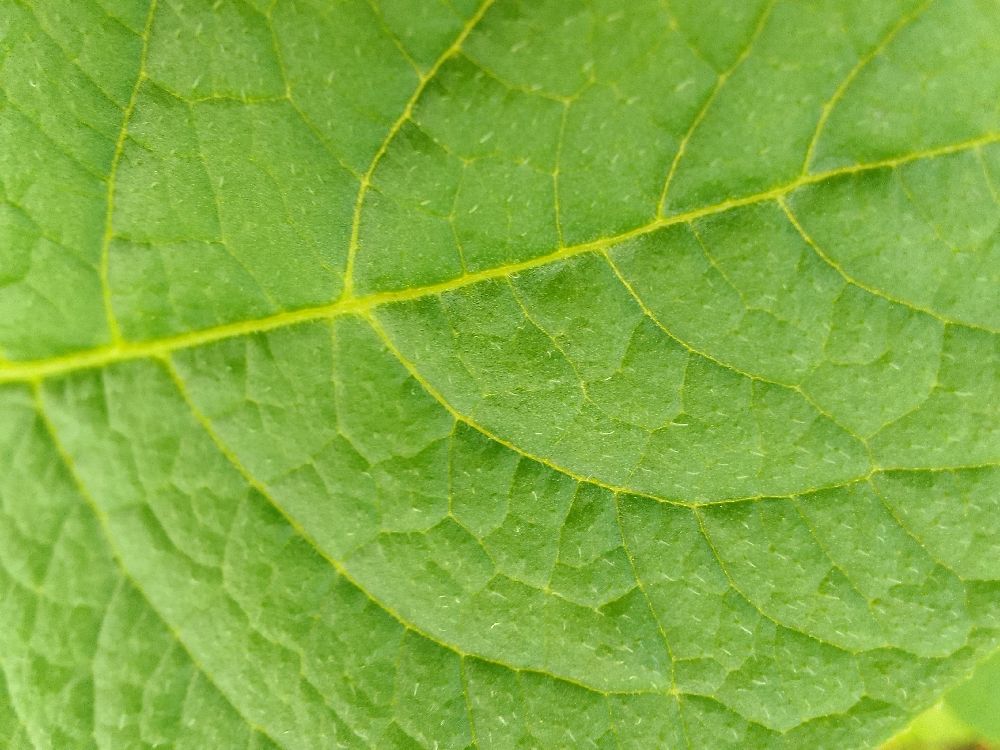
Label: Healthy